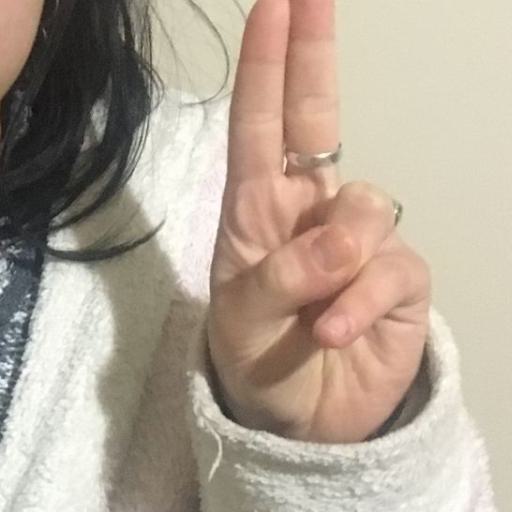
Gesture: two_up